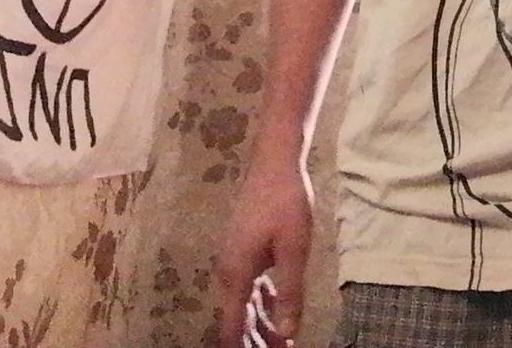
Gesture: no_gesture